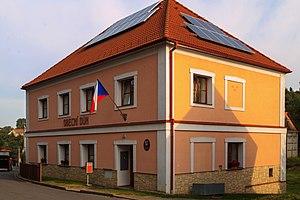
Voděrady est une commune du district d'Ústí nad Orlicí, dans la région de Pardubice, en République tchèque. Sa population s'élevait à 338 habitants en 2017.